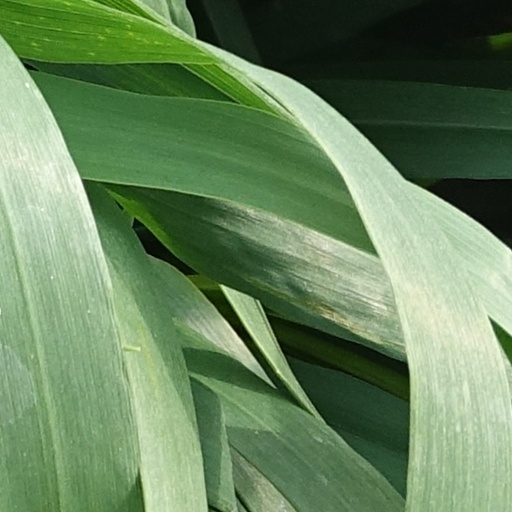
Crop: wheat